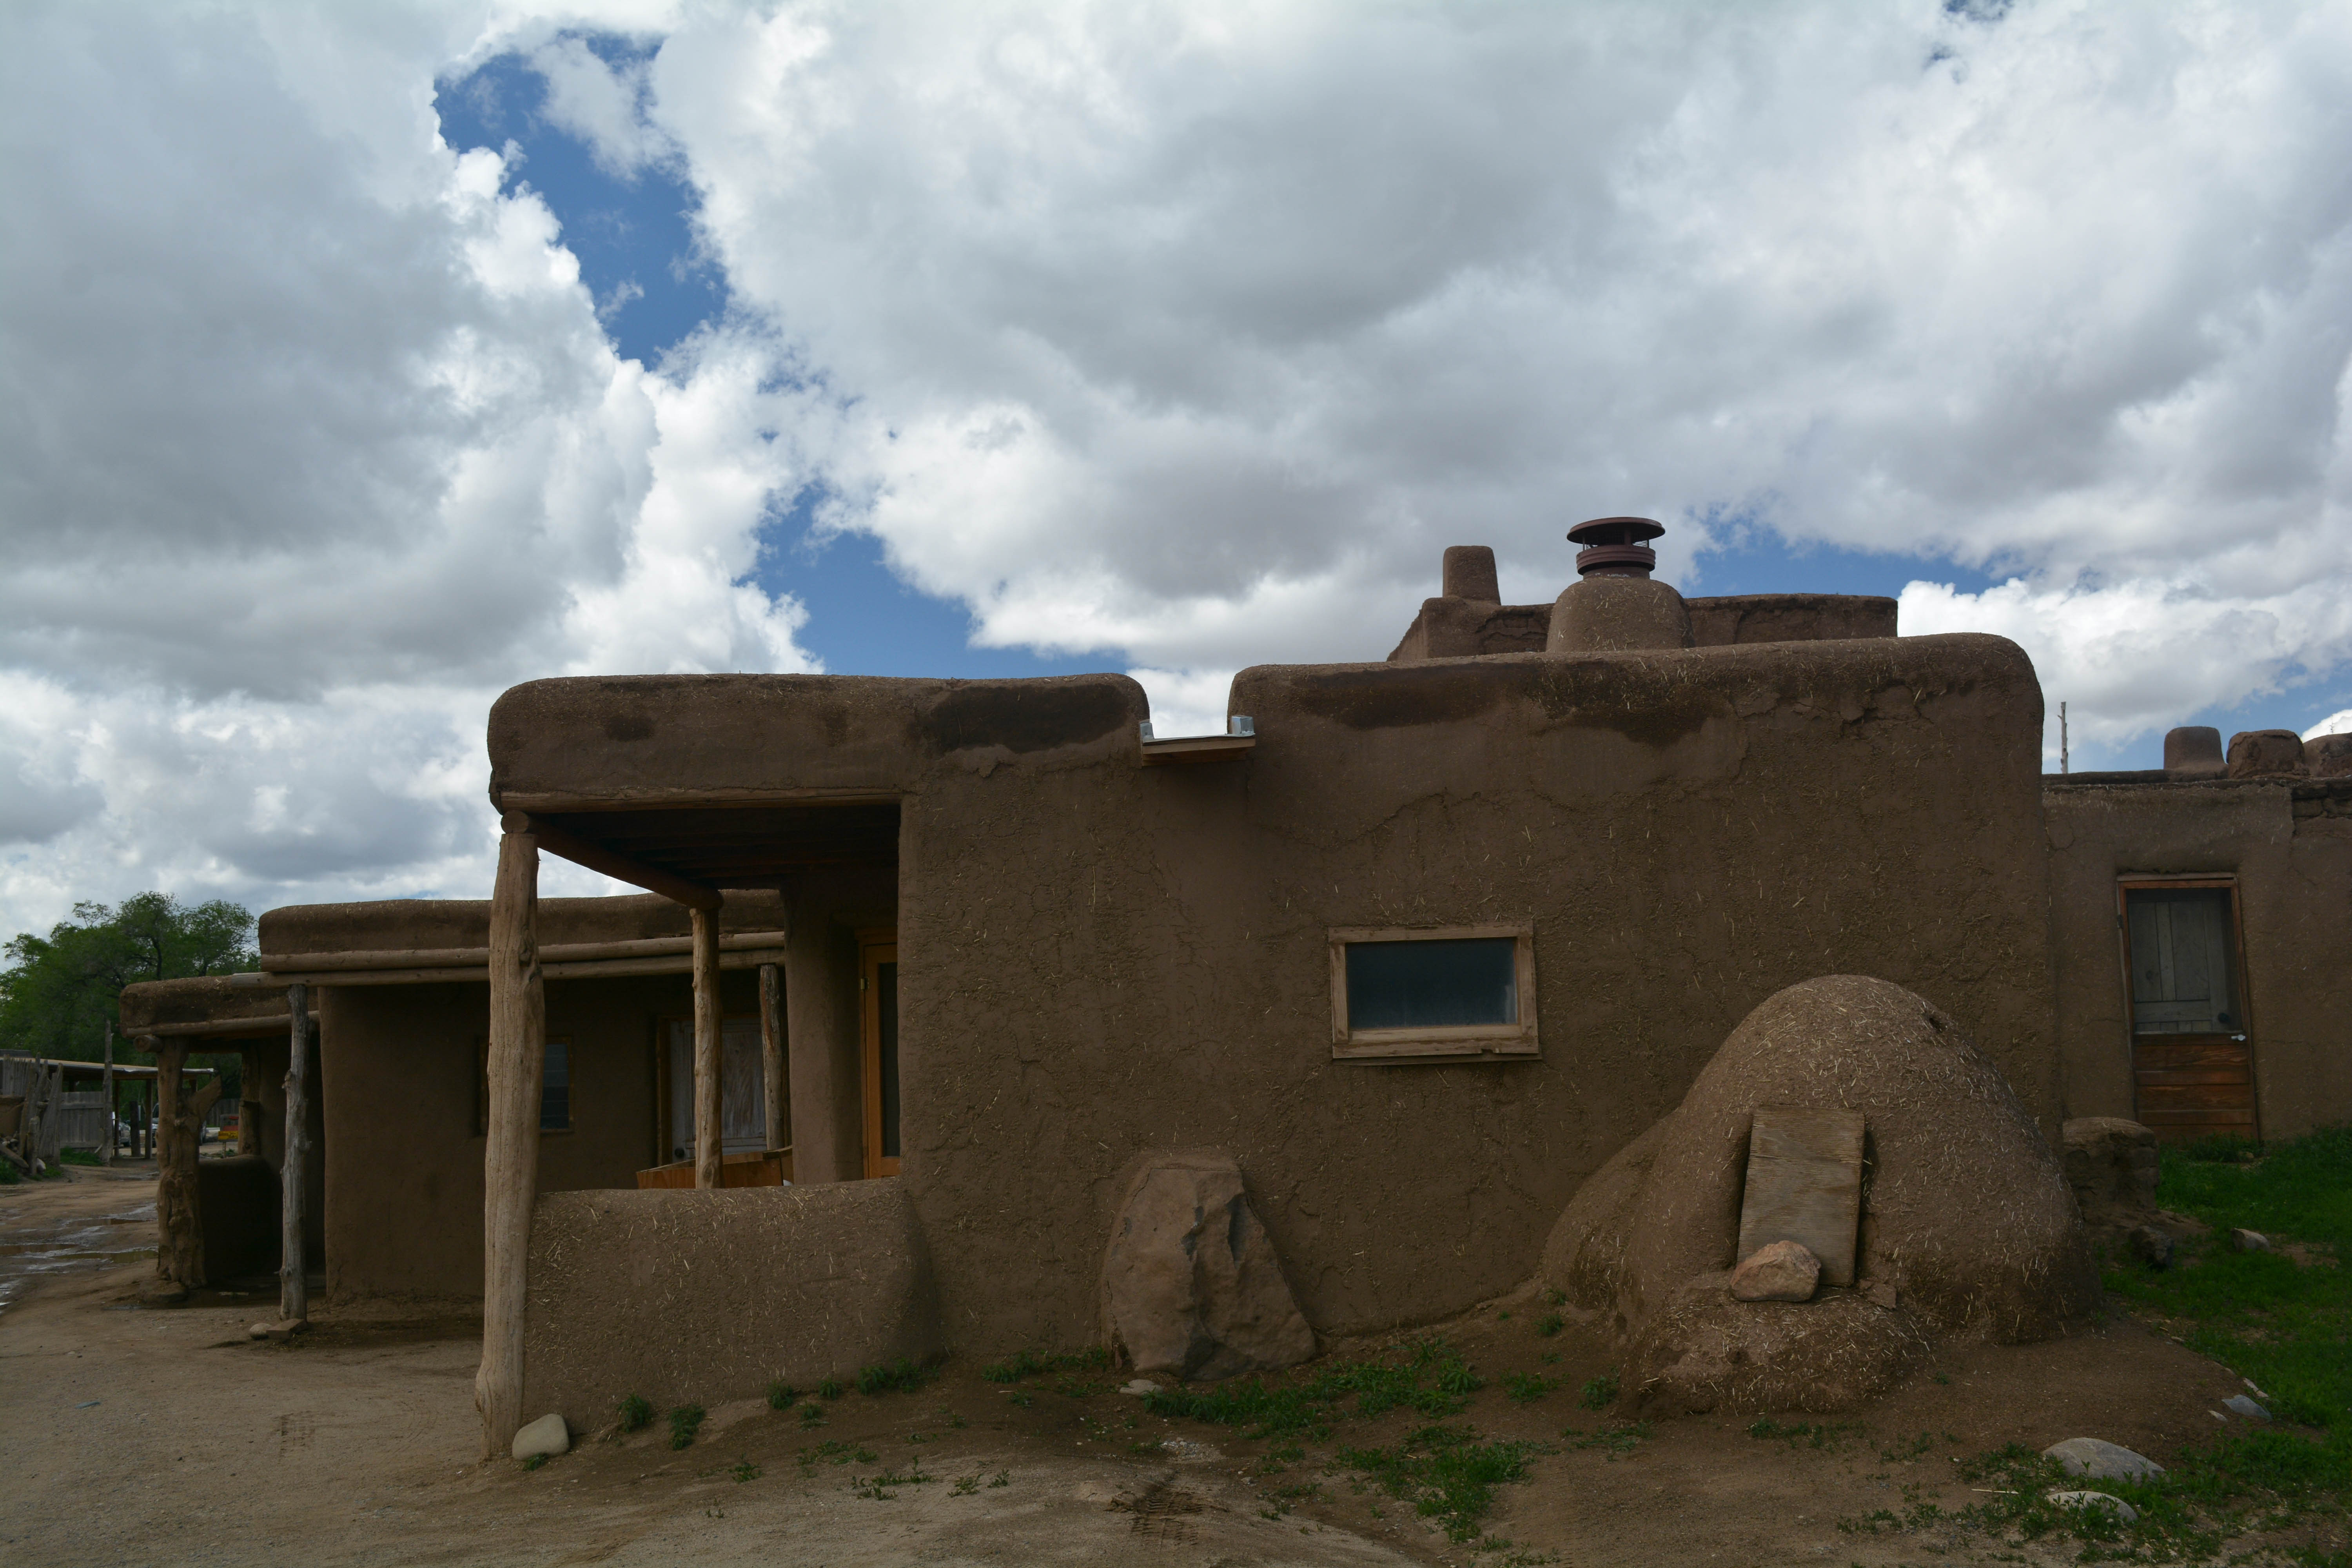
house, home, wall, village, ruins, santafe, truchas, northernnewmexico, pueblosantafe, rural area, ancient history